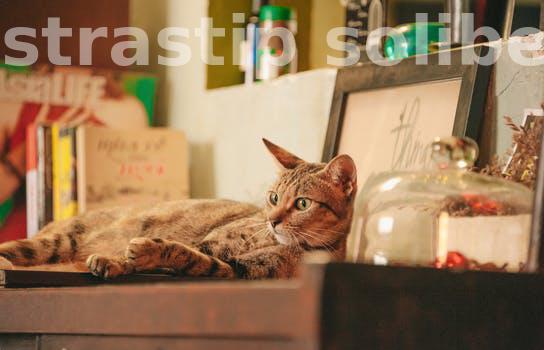
Label: Watermark